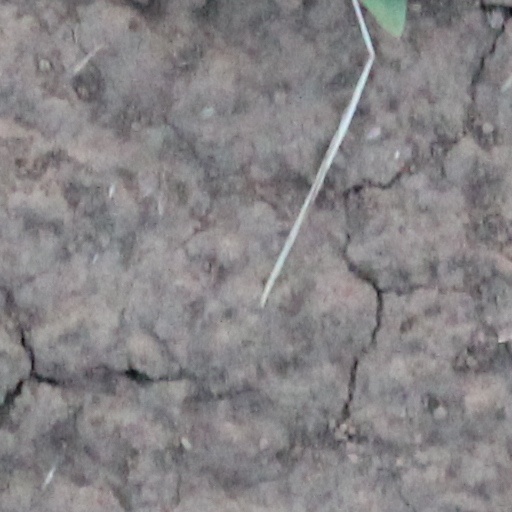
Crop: wheat